Faux Soir

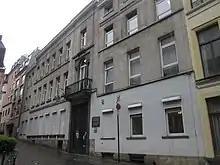
Ferdinand Wellens' print works at the rue de Ruysbroeck in central Brussels where the "Faux Soir" was produced on the night of 6/7 November

The most tricky part was to ensure the circulation. One of the reasons that "Le Soir" was chosen was the fact that the paper was distributed in the afternoon at about 4 pm. Often, employees and workmen would have left work and be lining up outside the kiosks at the moment when the "Le Soir" was delivered; this situation was ideal for making quick sales of "Faux Soir". The FI's knowledge of distribution times permitted it to drop the 100 copies at about the right time. To allow all the copies to be sold, various plans were made for delaying the distribution of the real "Le Soir". The British were asked to fly over Brussels on the afternoon of the 9th, which would trigger an air raid warning and delay the printing of "Le Soir". This would have the additional effect of emphasising the support that the FI received from the British. However, the British did not reply to the request. This led to a plan for sabotaging "Le Soir"s delivery vans.